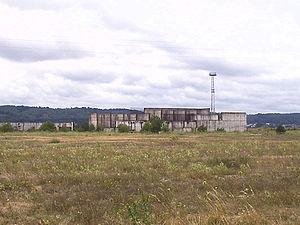
La Pologne pendant la guerre froide avait un programme actif de développement d’armes nucléaires. L'armée populaire polonaise disposait de 178 à 250 ogives nucléaires soviétiques. Depuis la signature du traité sur la non-prolifération des armes nucléaires, la Pologne s'interdit des recherches nucléaires à des fins militaires et travaille par ailleurs avec la Russie afin d'éliminer les grandes quantités d'armes chimiques et biologiques développées par les pays du Pacte de Varsovie.